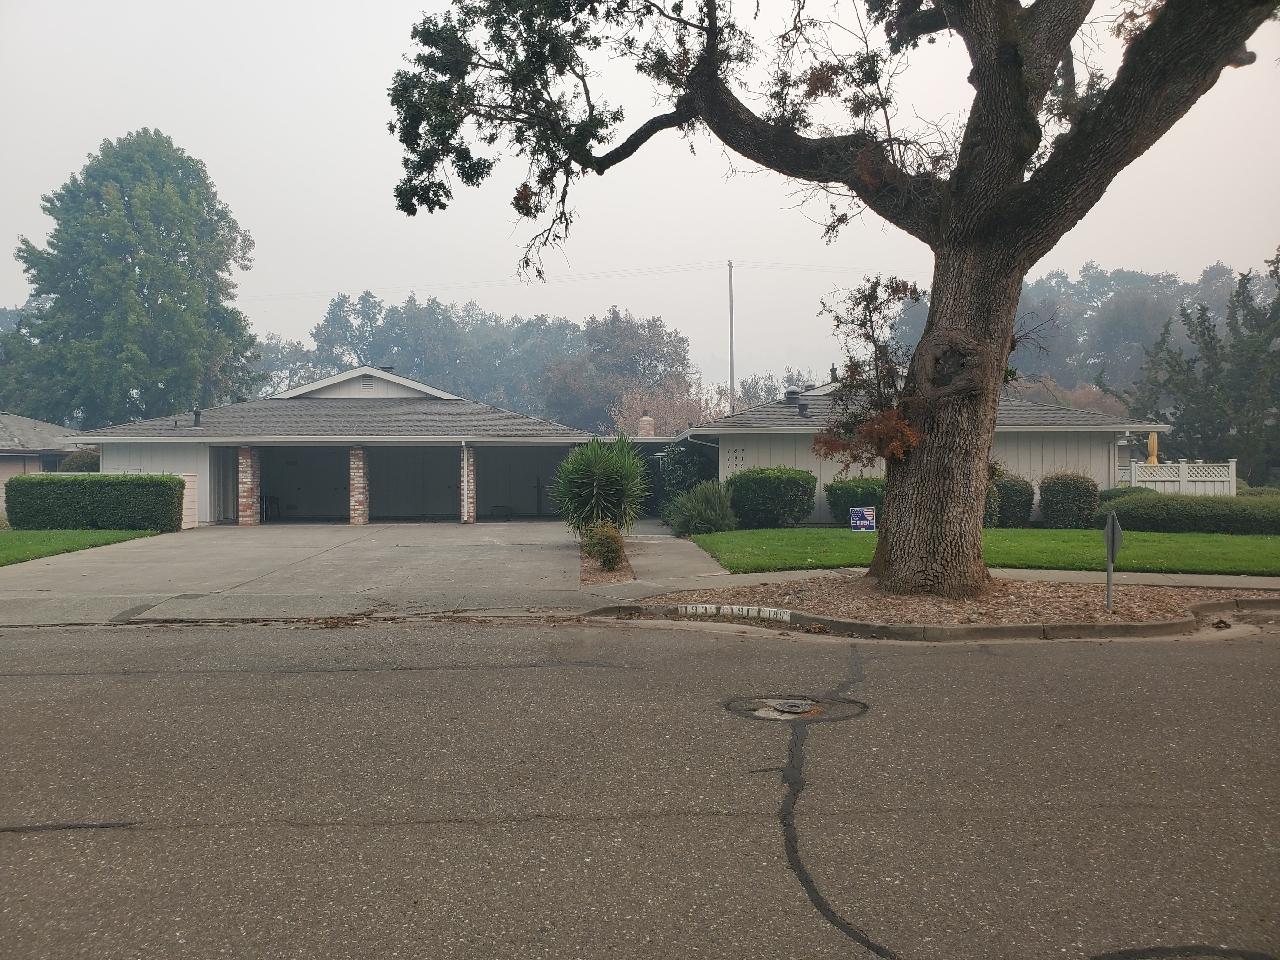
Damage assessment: no_damage